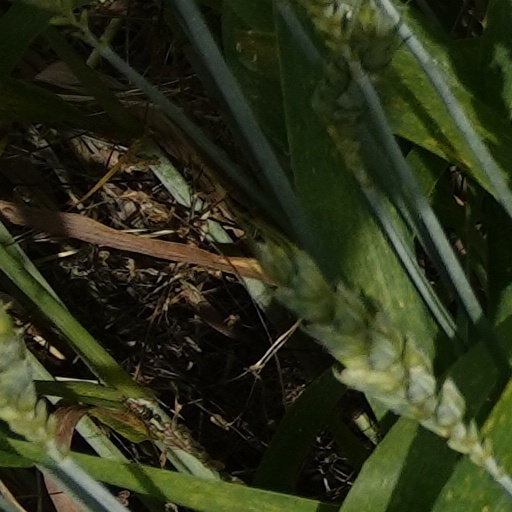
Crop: wheat